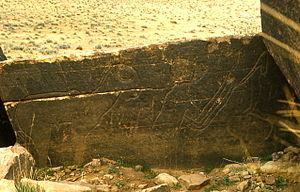
Gravures préhistoriques de la région d'El Bayadh, Algérie
Les gravures rupestres de la région d'El-Bayadh sont des gravures préhistoriques d'âge néolithique du Sud-oranais. Au long de l'Atlas saharien elles font suite à celles, à l'ouest, des régions de Figuig puis d'Ain Sefra et précèdent celles, à l'est, des régions d'Aflou et de Tiaret. Des gravures comparables ont été décrites, plus à l'est encore autour de Djelfa et dans le constantinois.
Les gravures rupestres du Sud-oranais sont des gravures préhistoriques d'âge néolithique situées au Sud d'Oran, au long de l'Atlas saharien, dans les régions, d'ouest en est, de Figuig, d'Ain Sefra, d'El-Bayadh d'Aflou et de Tiaret. Des gravures comparables ont été décrites, plus à l'est encore, autour de Djelfa et dans le Constantinois. Alors que dans le passé certains auteurs ont pu affirmer que ces gravures avaient leur origine dans l'art paléolithique d'Europe, cette théorie est aujourd'hui définitivement condamnée.